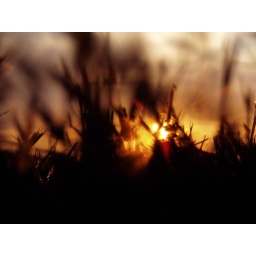
Another sunset picture taken through grass t hat was blown around by the wind.